Car key

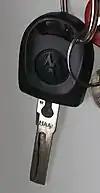
Internal-cut key from a Volkswagen automobile

An internal cut (also known as "sidewinder" or "laser cut") key has a rectangular blade with a wavy groove cut up the center of the face of the blade, at a constant depth.